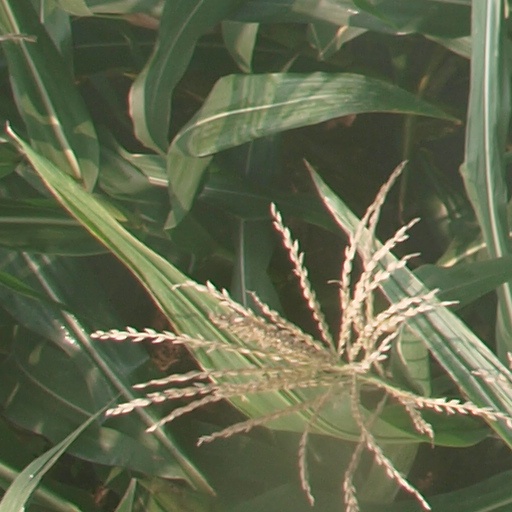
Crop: maize; corn